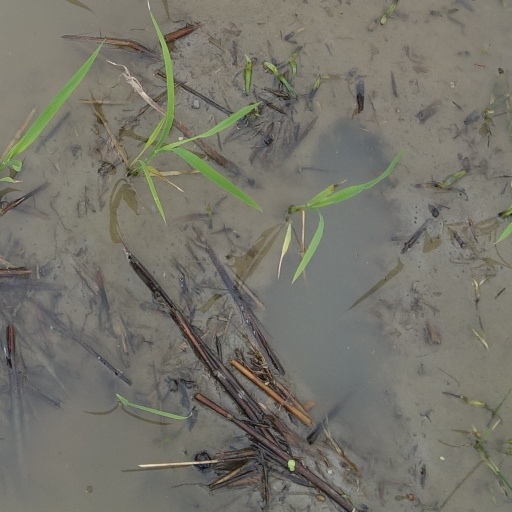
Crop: rice